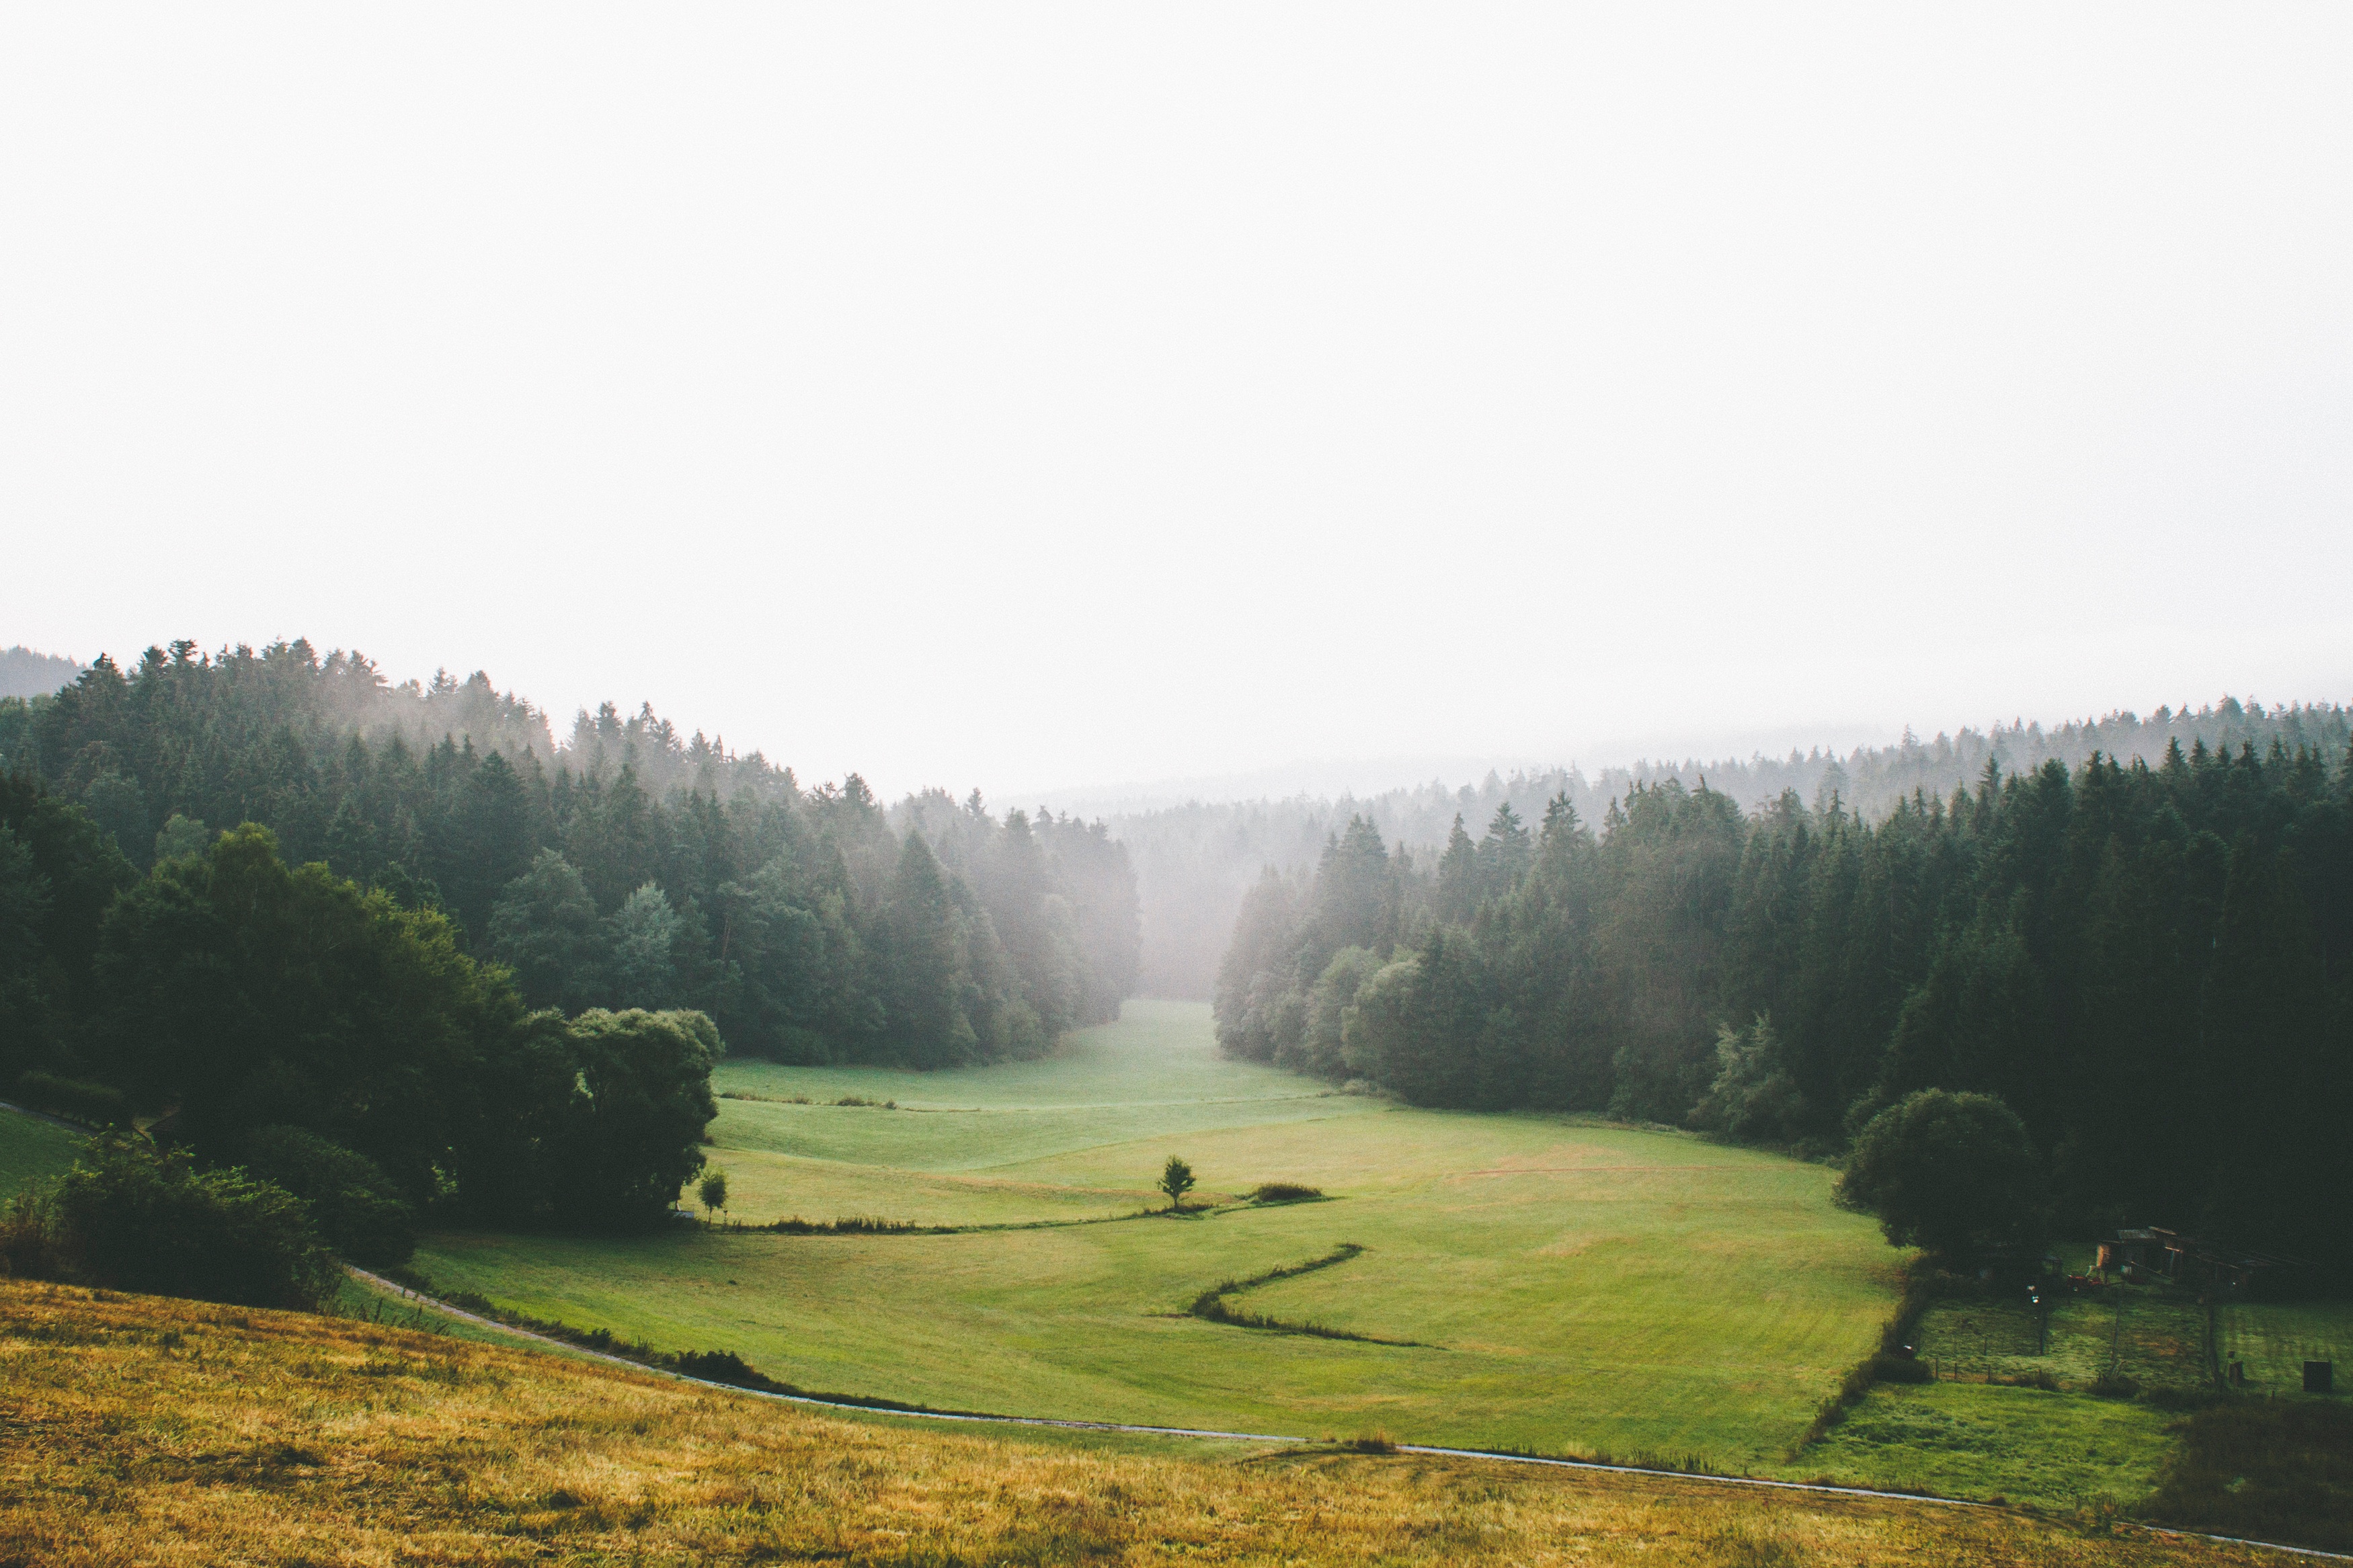
landscape, tree, nature, grass, mountain, structure, mist, field, meadow, morning, hill, mountain range, pasture, reservoir, grassland, plateau, habitat, rural area, atmospheric phenomenon, mountainous landforms, sport venue